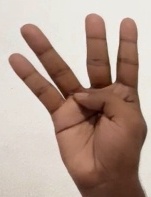
ASL sign: 4